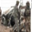
Label: bus